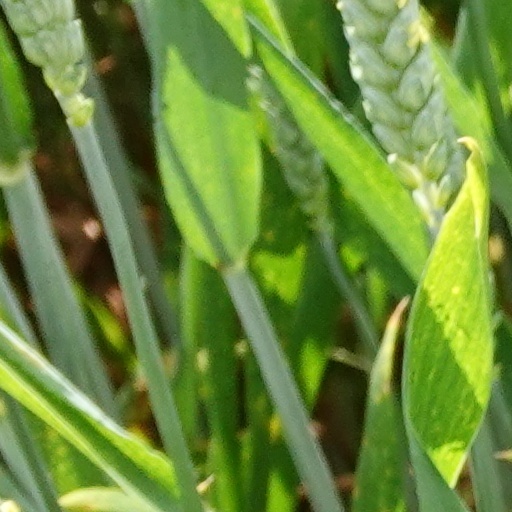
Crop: wheat